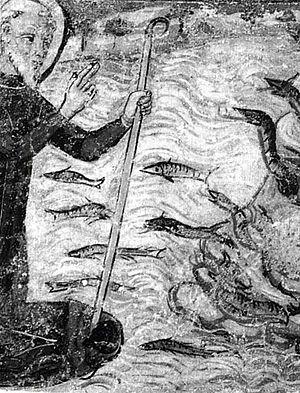
Saint Jules d'Orta est un prêtre originaire de l'île d'Égine, en Grèce. Avec son frère, le diacre Julien, il a évangélisé au IVᵉ siècle les environs du lac Majeur et plus particulièrement les rives du lac d'Orta.